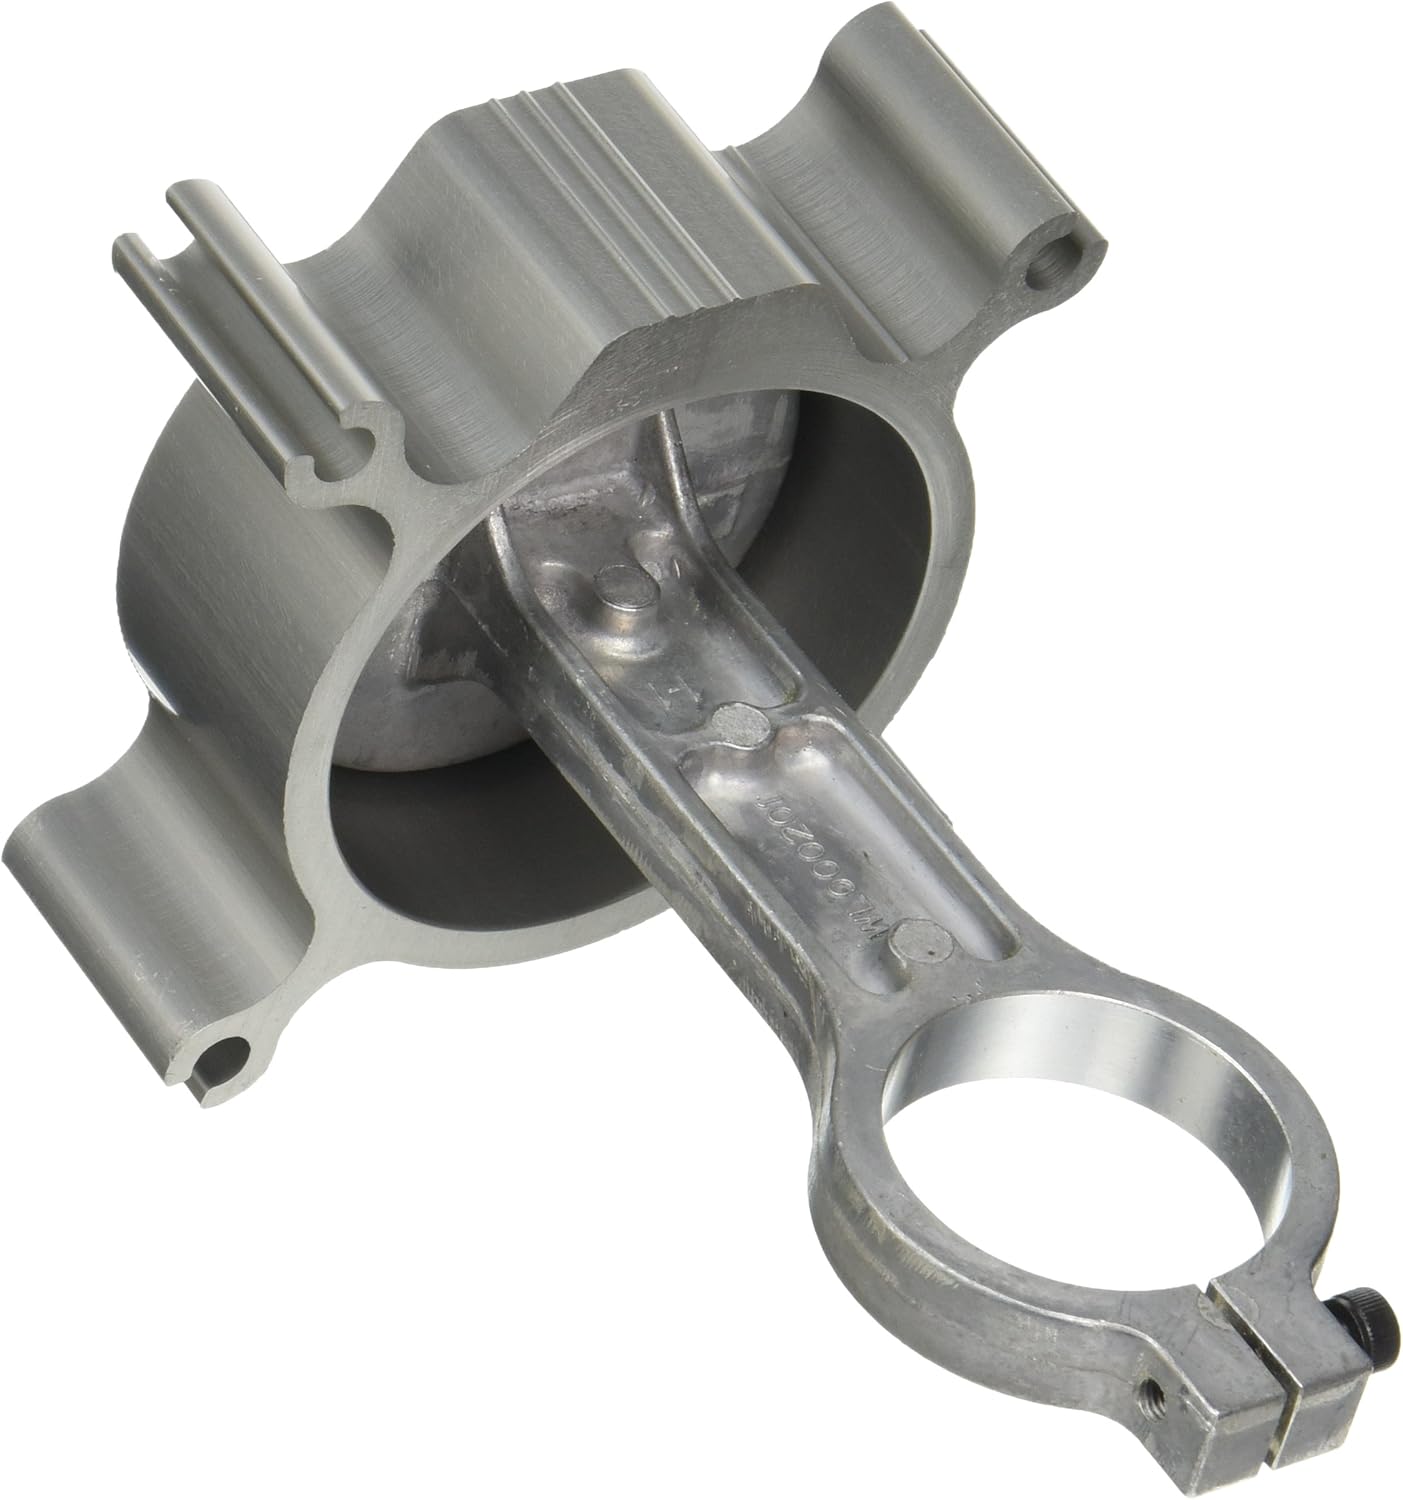
Ridgid 17968 Assembly, Piston with Screw
Category: Tools & Home Improvement
17968 Assembly, Piston W/Screw. This item is used for Pneumatics, Pneumatic Fasteners & Accessories. This product manufacture by United States.
Features: 17968 Assembly, Piston W/Screw | This item is used for Pneumatics, Pneumatic Fasteners & Accessories | This product manufacture by United States